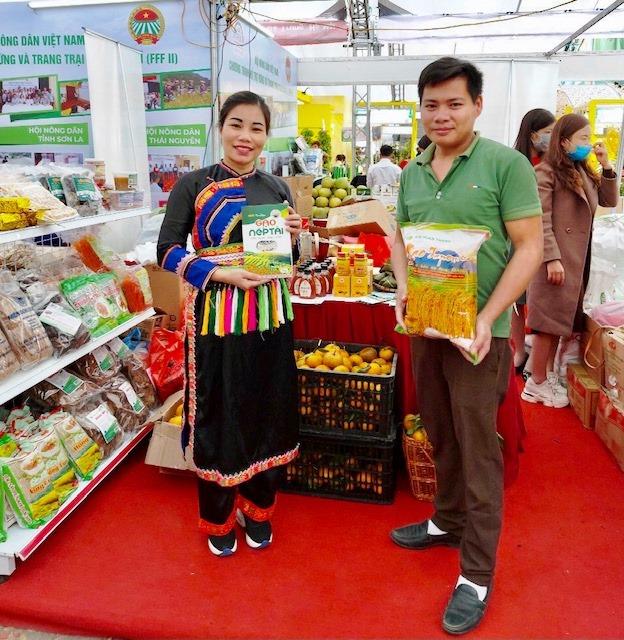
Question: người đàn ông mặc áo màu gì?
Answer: màu xanh lá